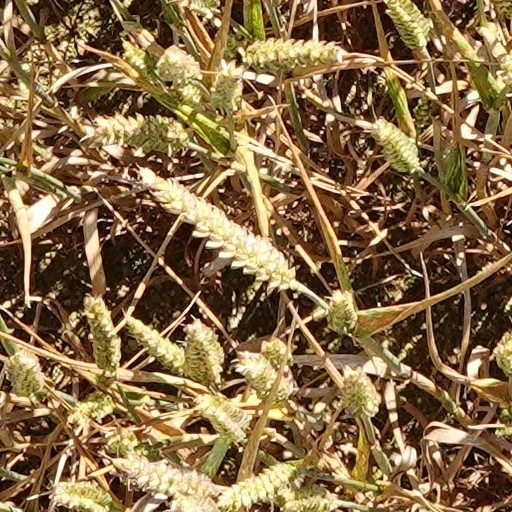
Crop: wheat